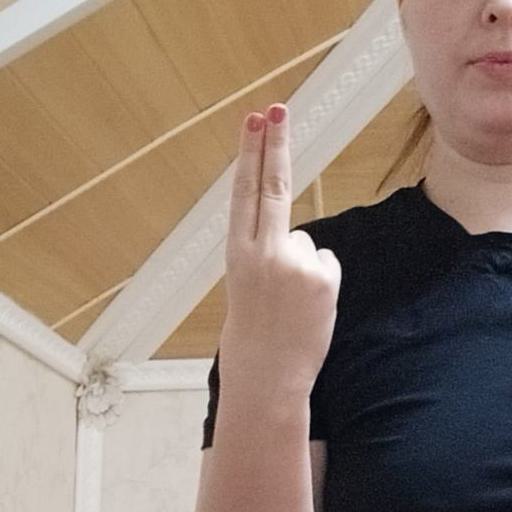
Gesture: two_up_inverted